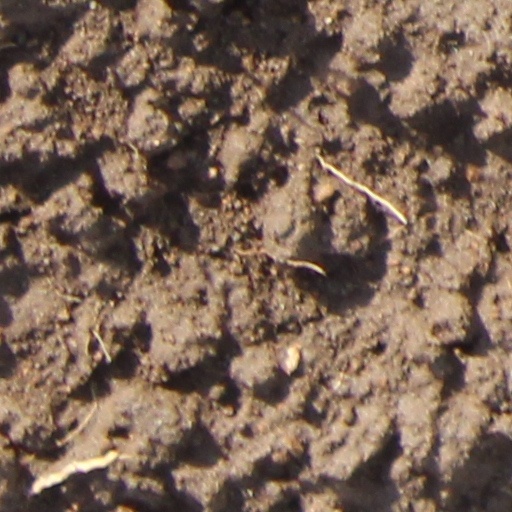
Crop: wheat